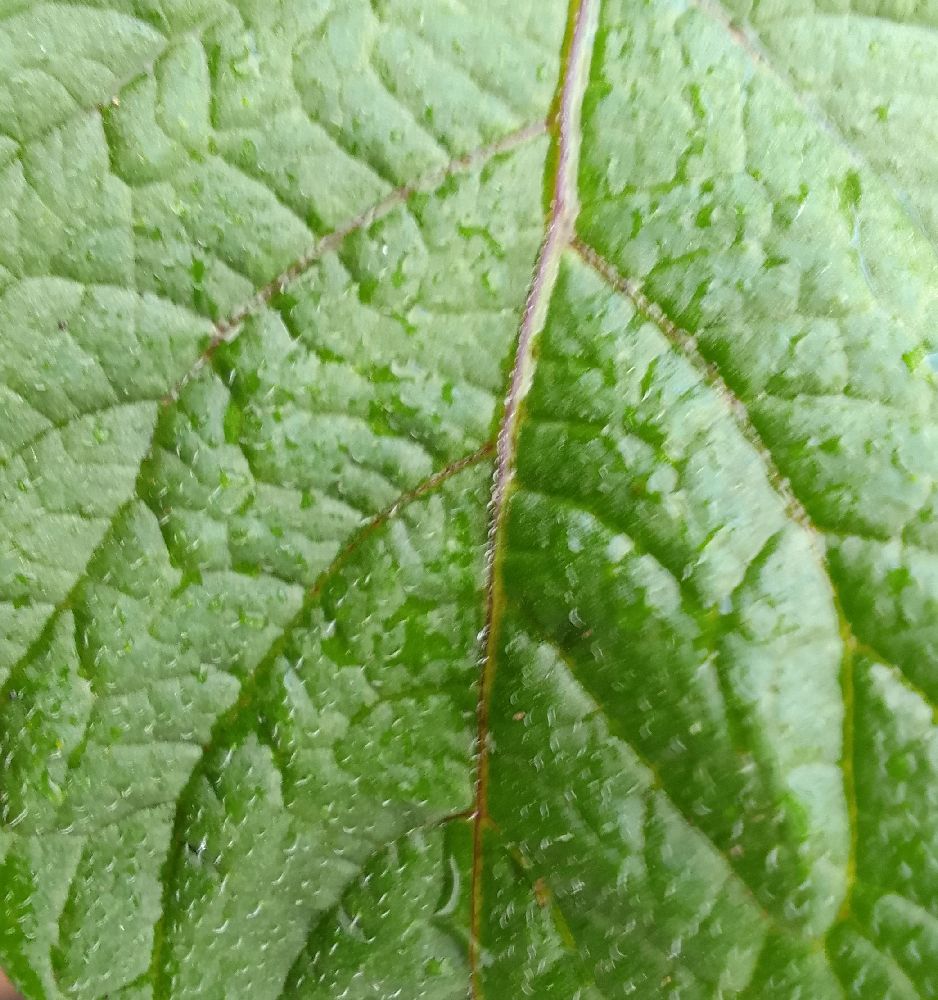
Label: Healthy